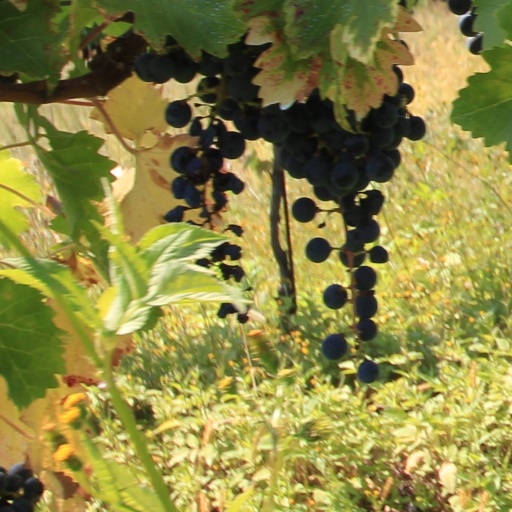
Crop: grape